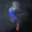
Label: bird